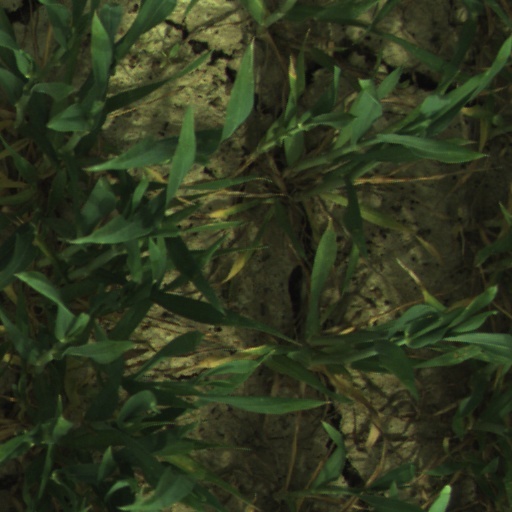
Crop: wheat